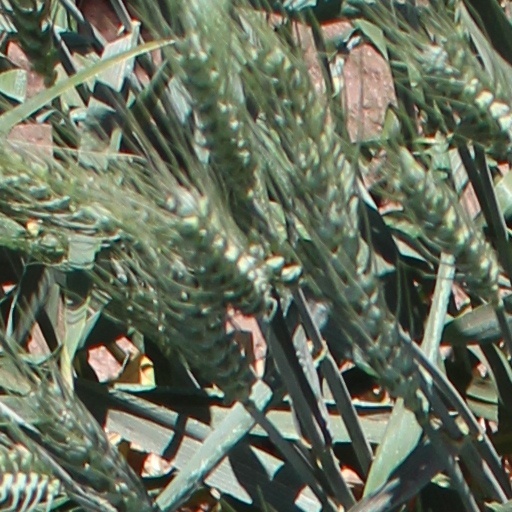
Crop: wheat